Cornelius A. Cadmus

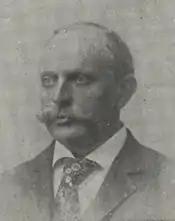

Cornelius Andrew Cadmus (October 7, 1844 – January 20, 1902) was an American Democratic Party politician who represented New Jersey's 5th congressional district for two terms from 1891 to 1895.